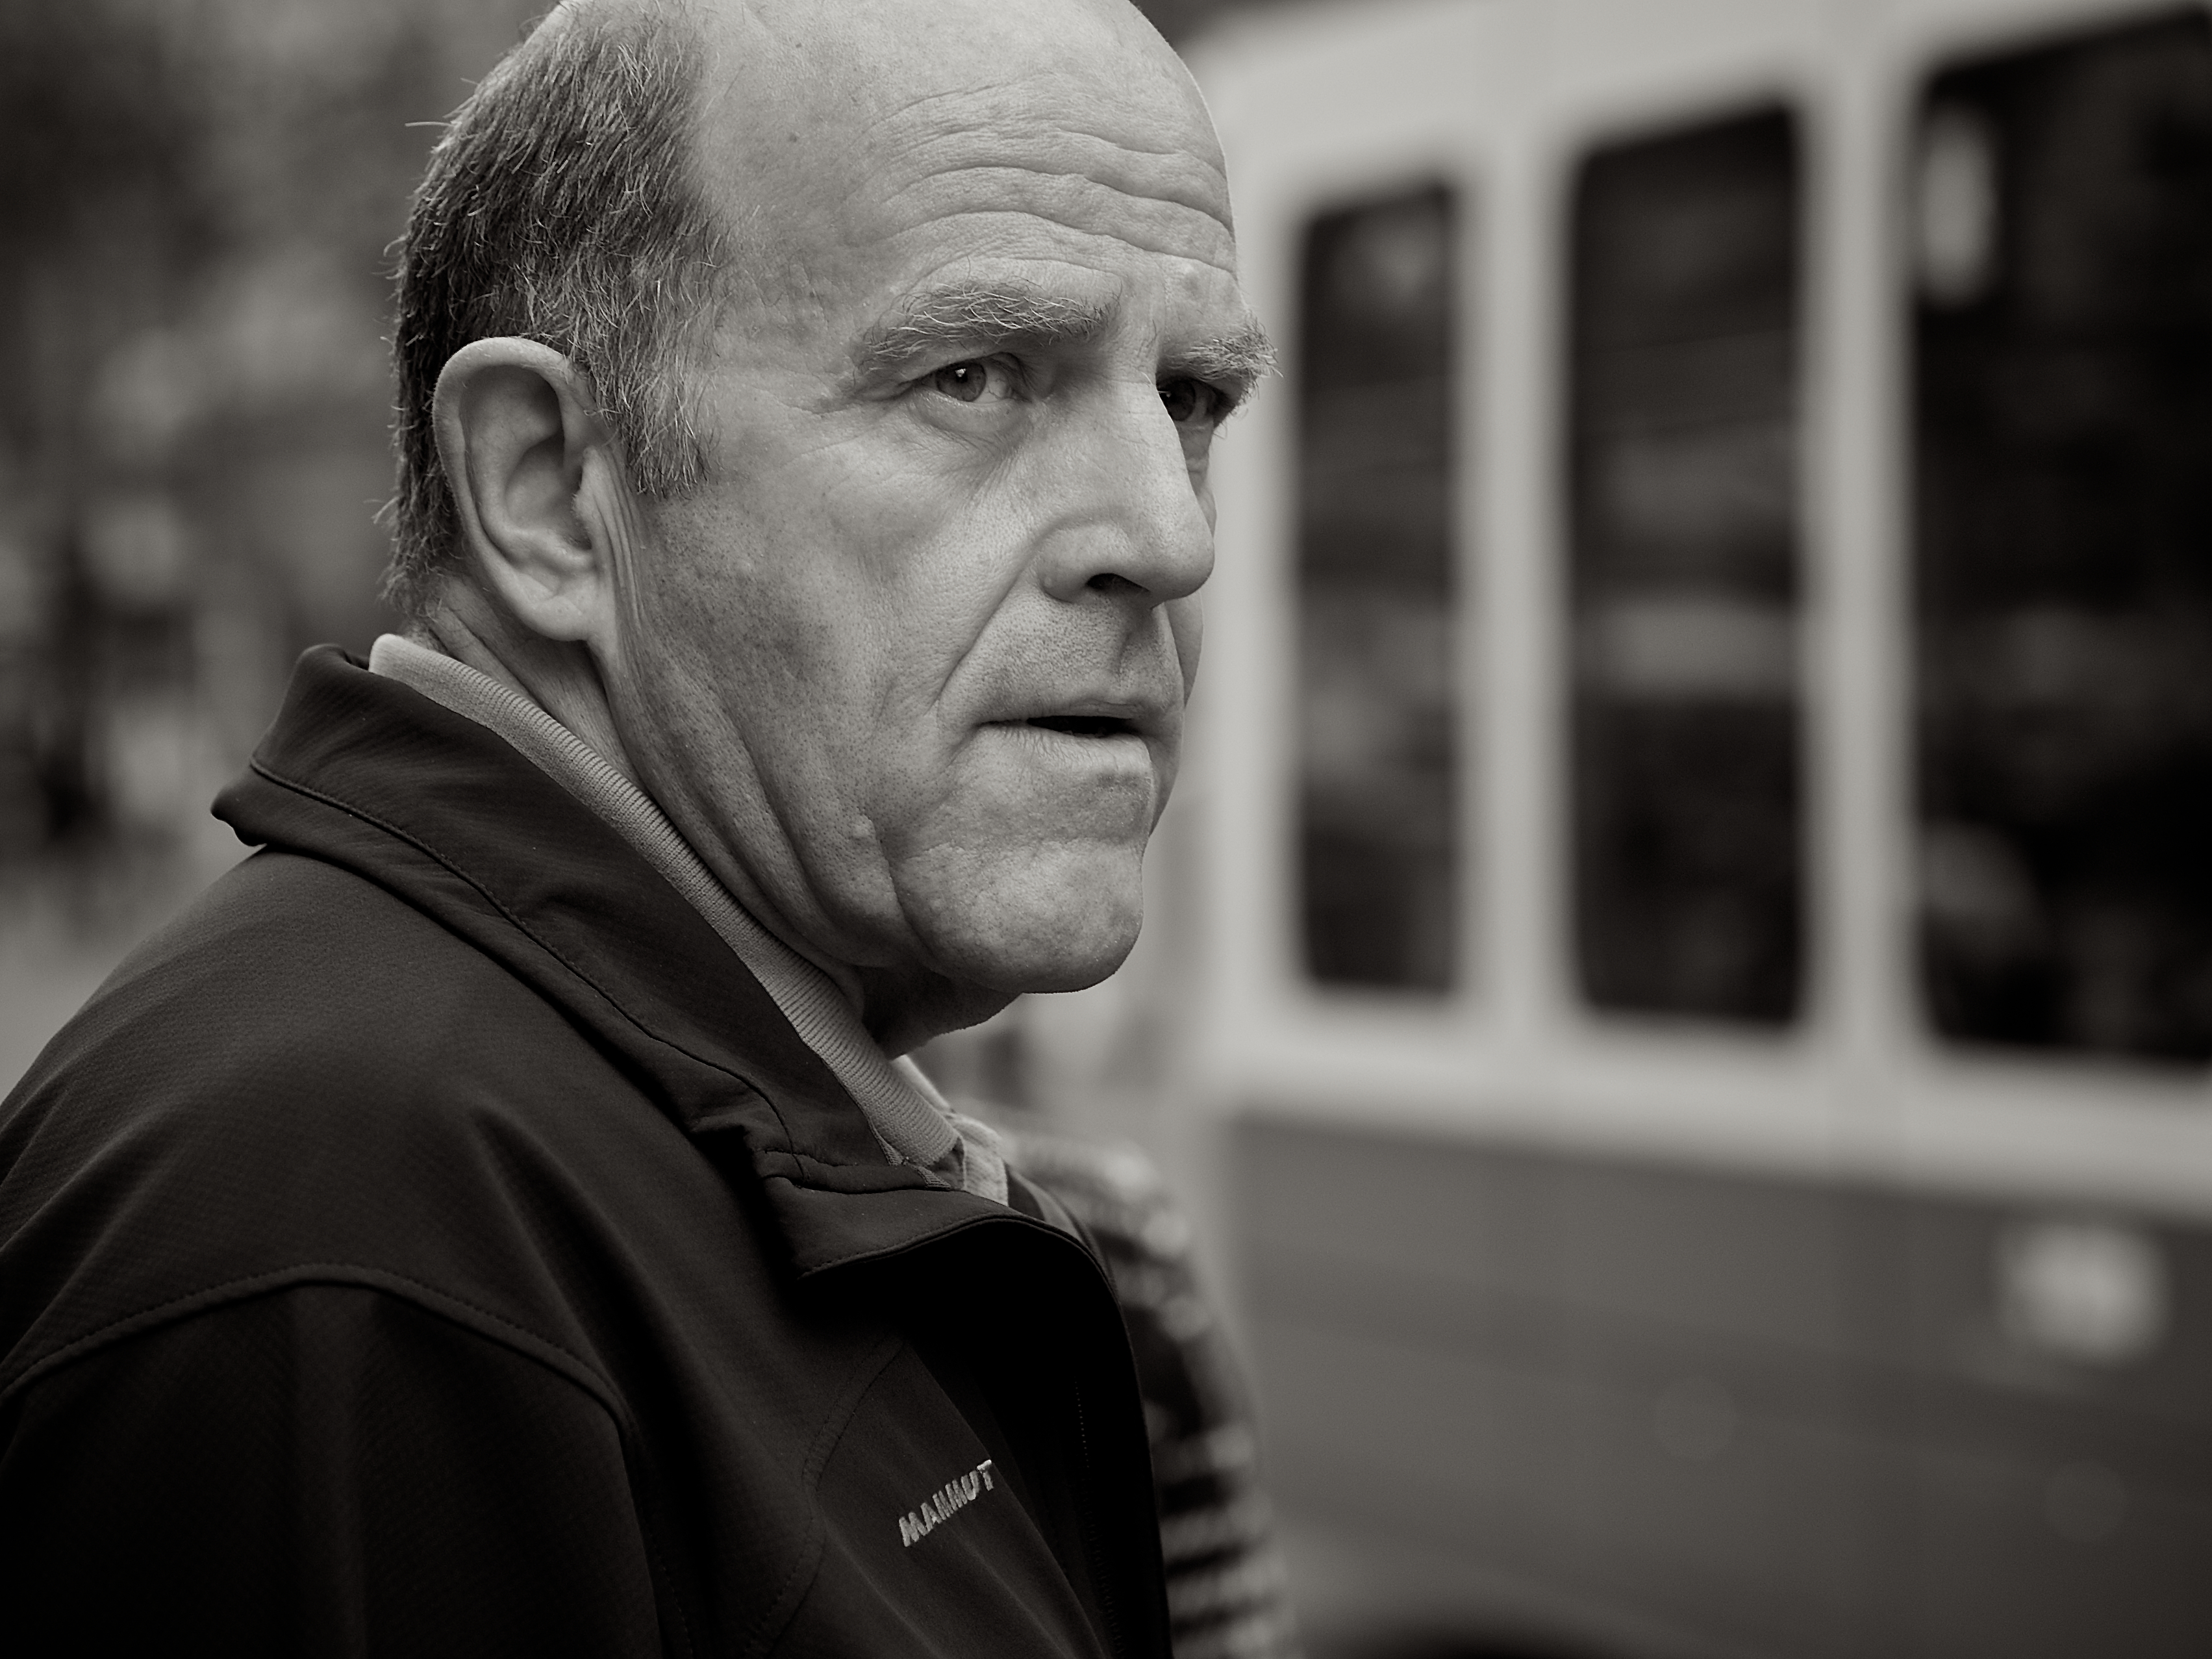
man, person, black and white, people, white, street, photography, ebook, male, portrait, training, black, monochrome, streetphotography, flickr, thomas, video, olympus, photograph, omd, fuji, leica, monochrom, leuthard, hcb, thomasleuthard, streettogs, monochrome photography, facial hair